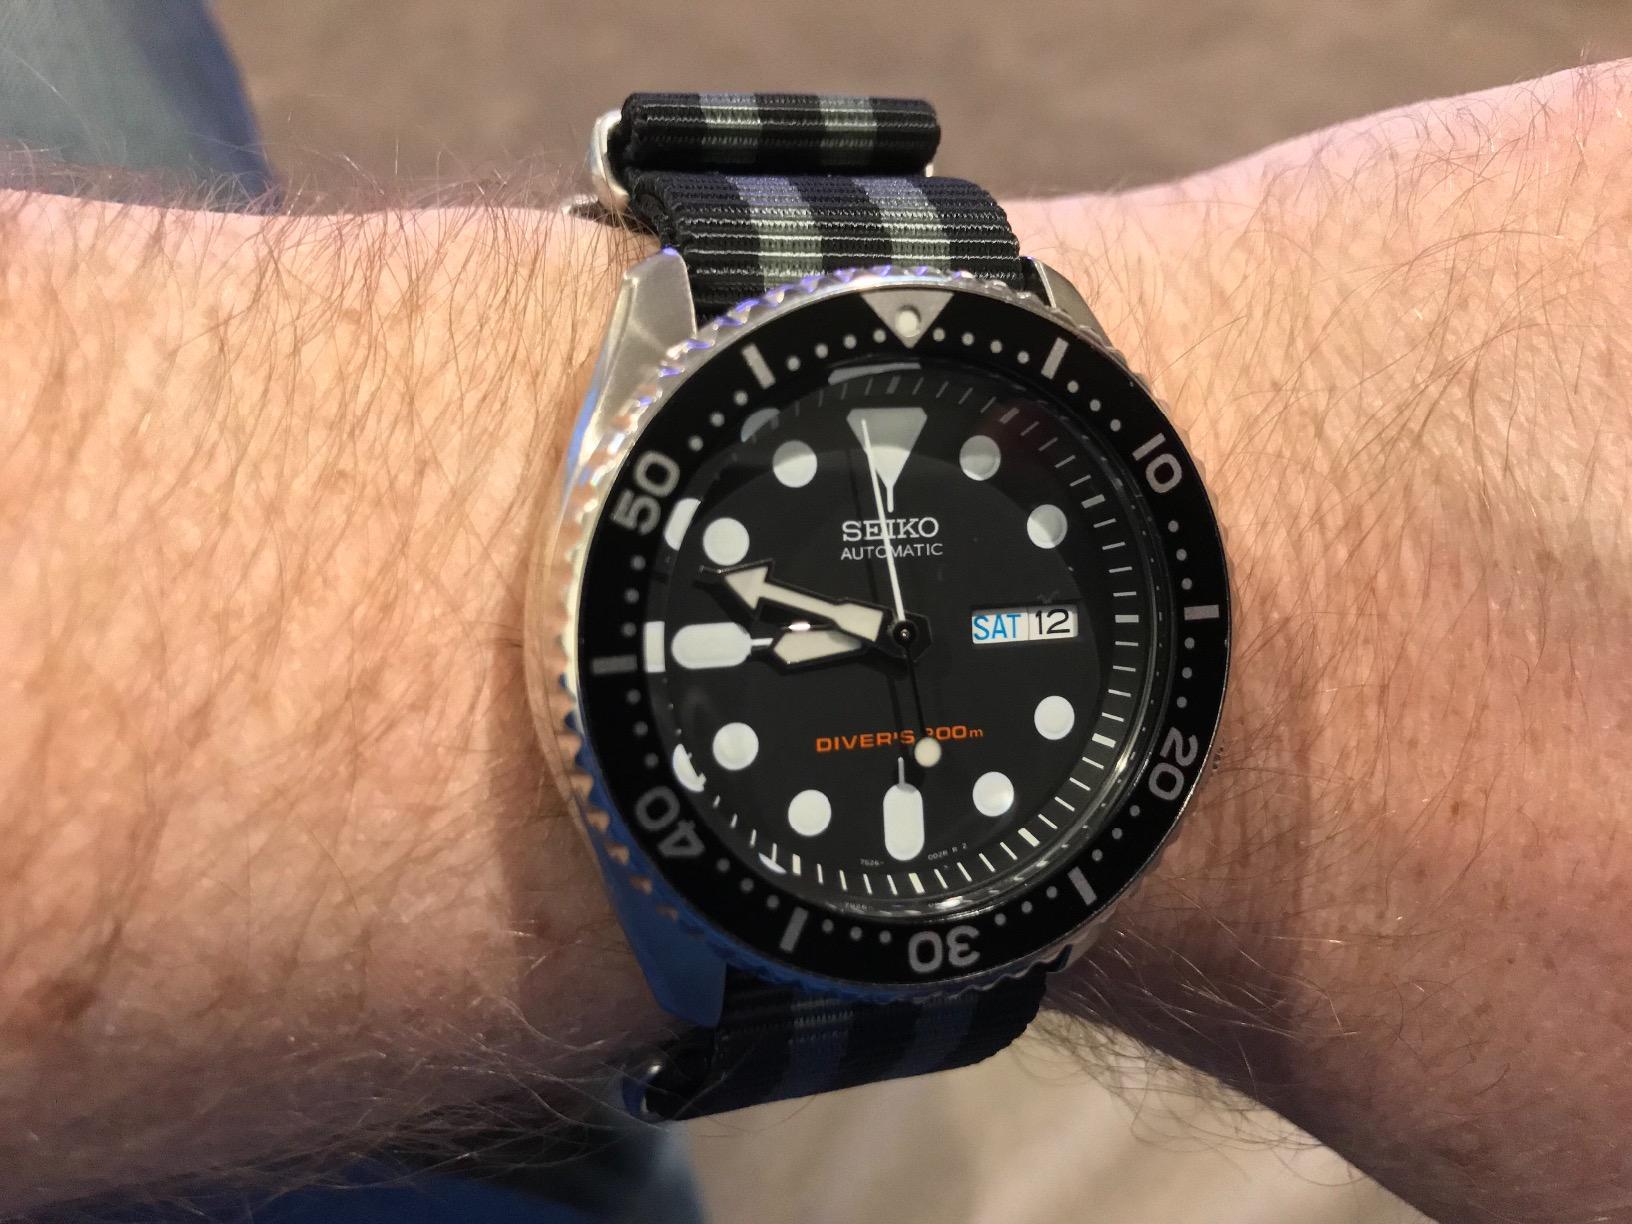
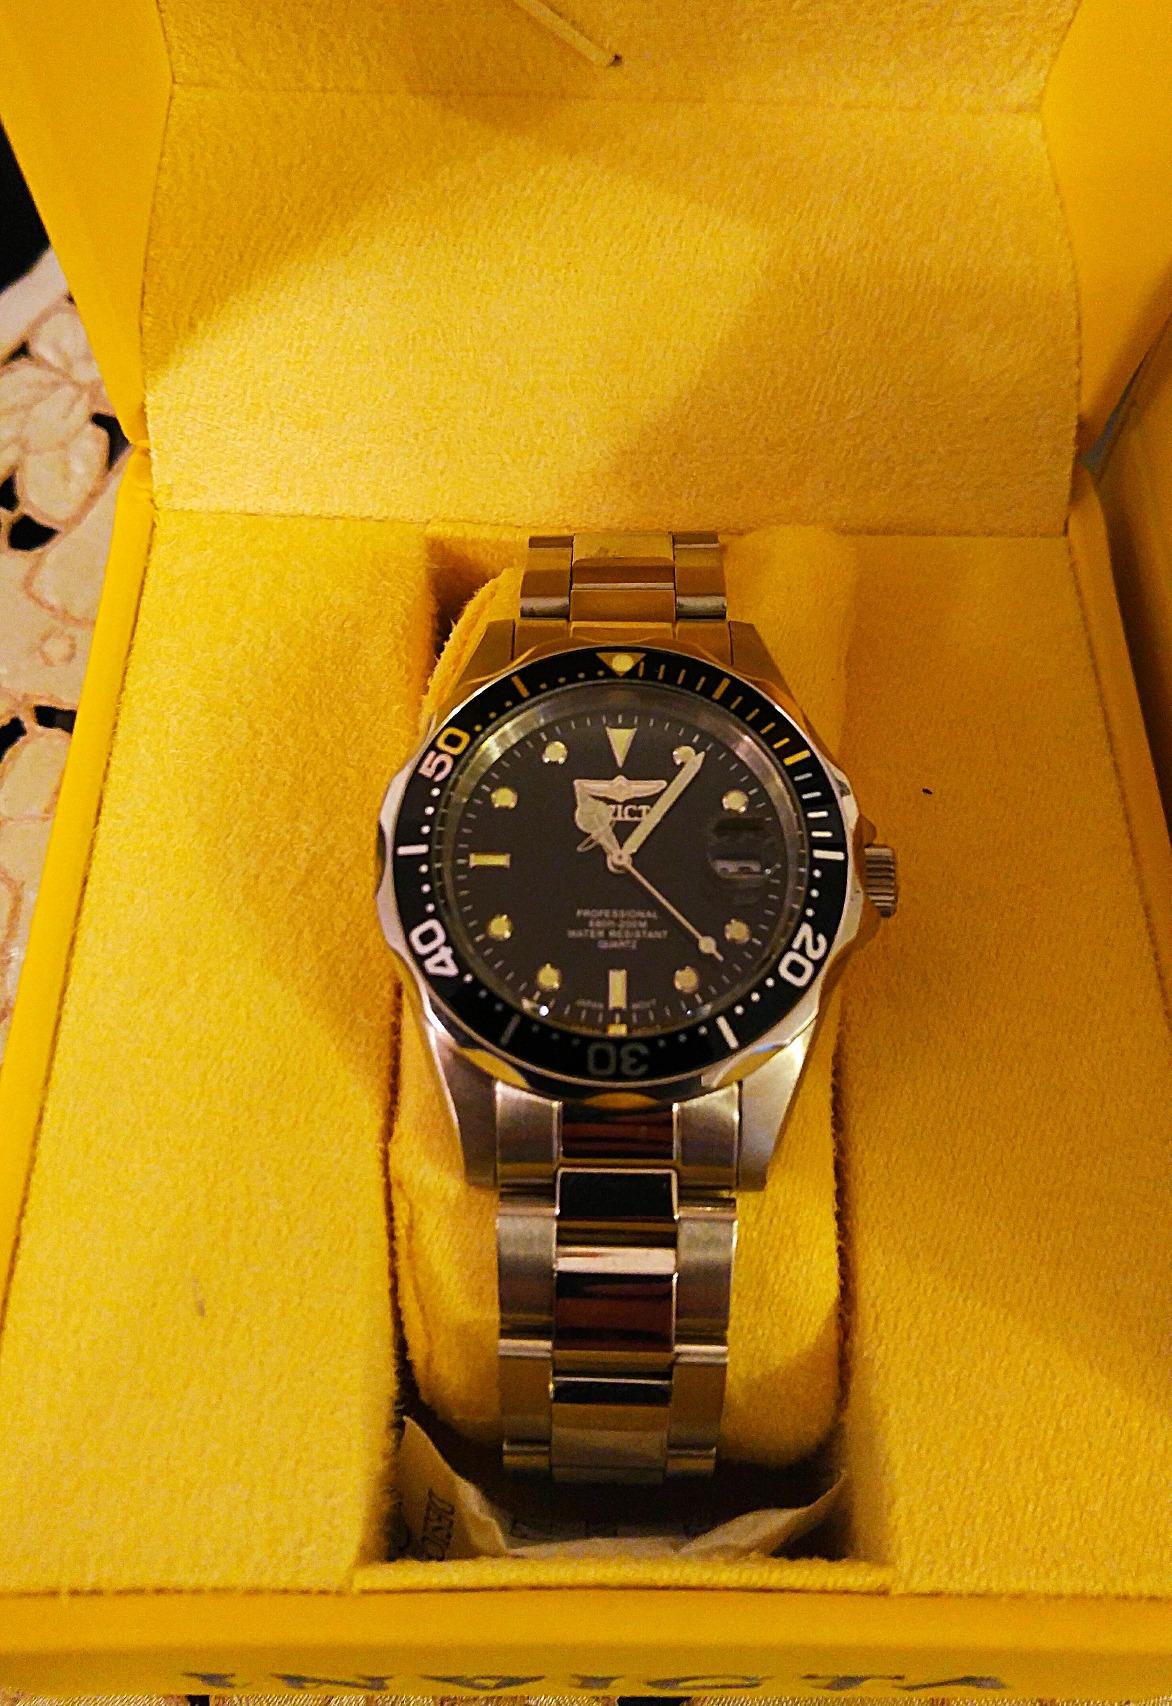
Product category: accessories_watch
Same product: no